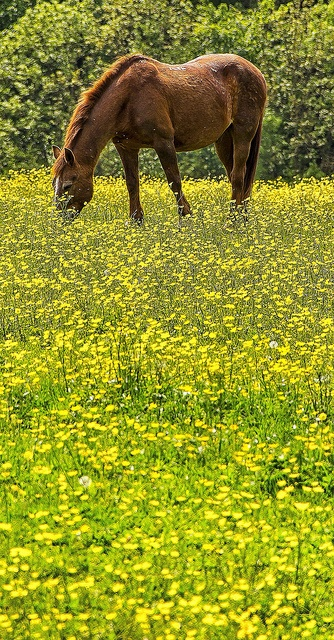
A brown horse standing in the middle of a flower filled field.
a brown horse that is eating in a field
A horse is standing alone in a flower field.
Lone house grazing in a field of yellow flowers.
a horse grazing on a grassy field filled with flowers